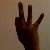
The image shows a hand gesture representing the number 9 in Indian Sign Language.